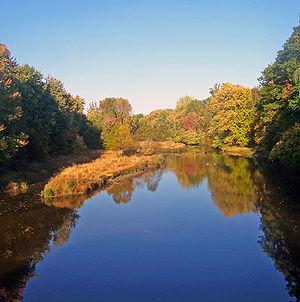
Fishkill Creek est un affluent du fleuve Hudson, dans le comté de Dutchess, dans l'État de New York, aux États-Unis.